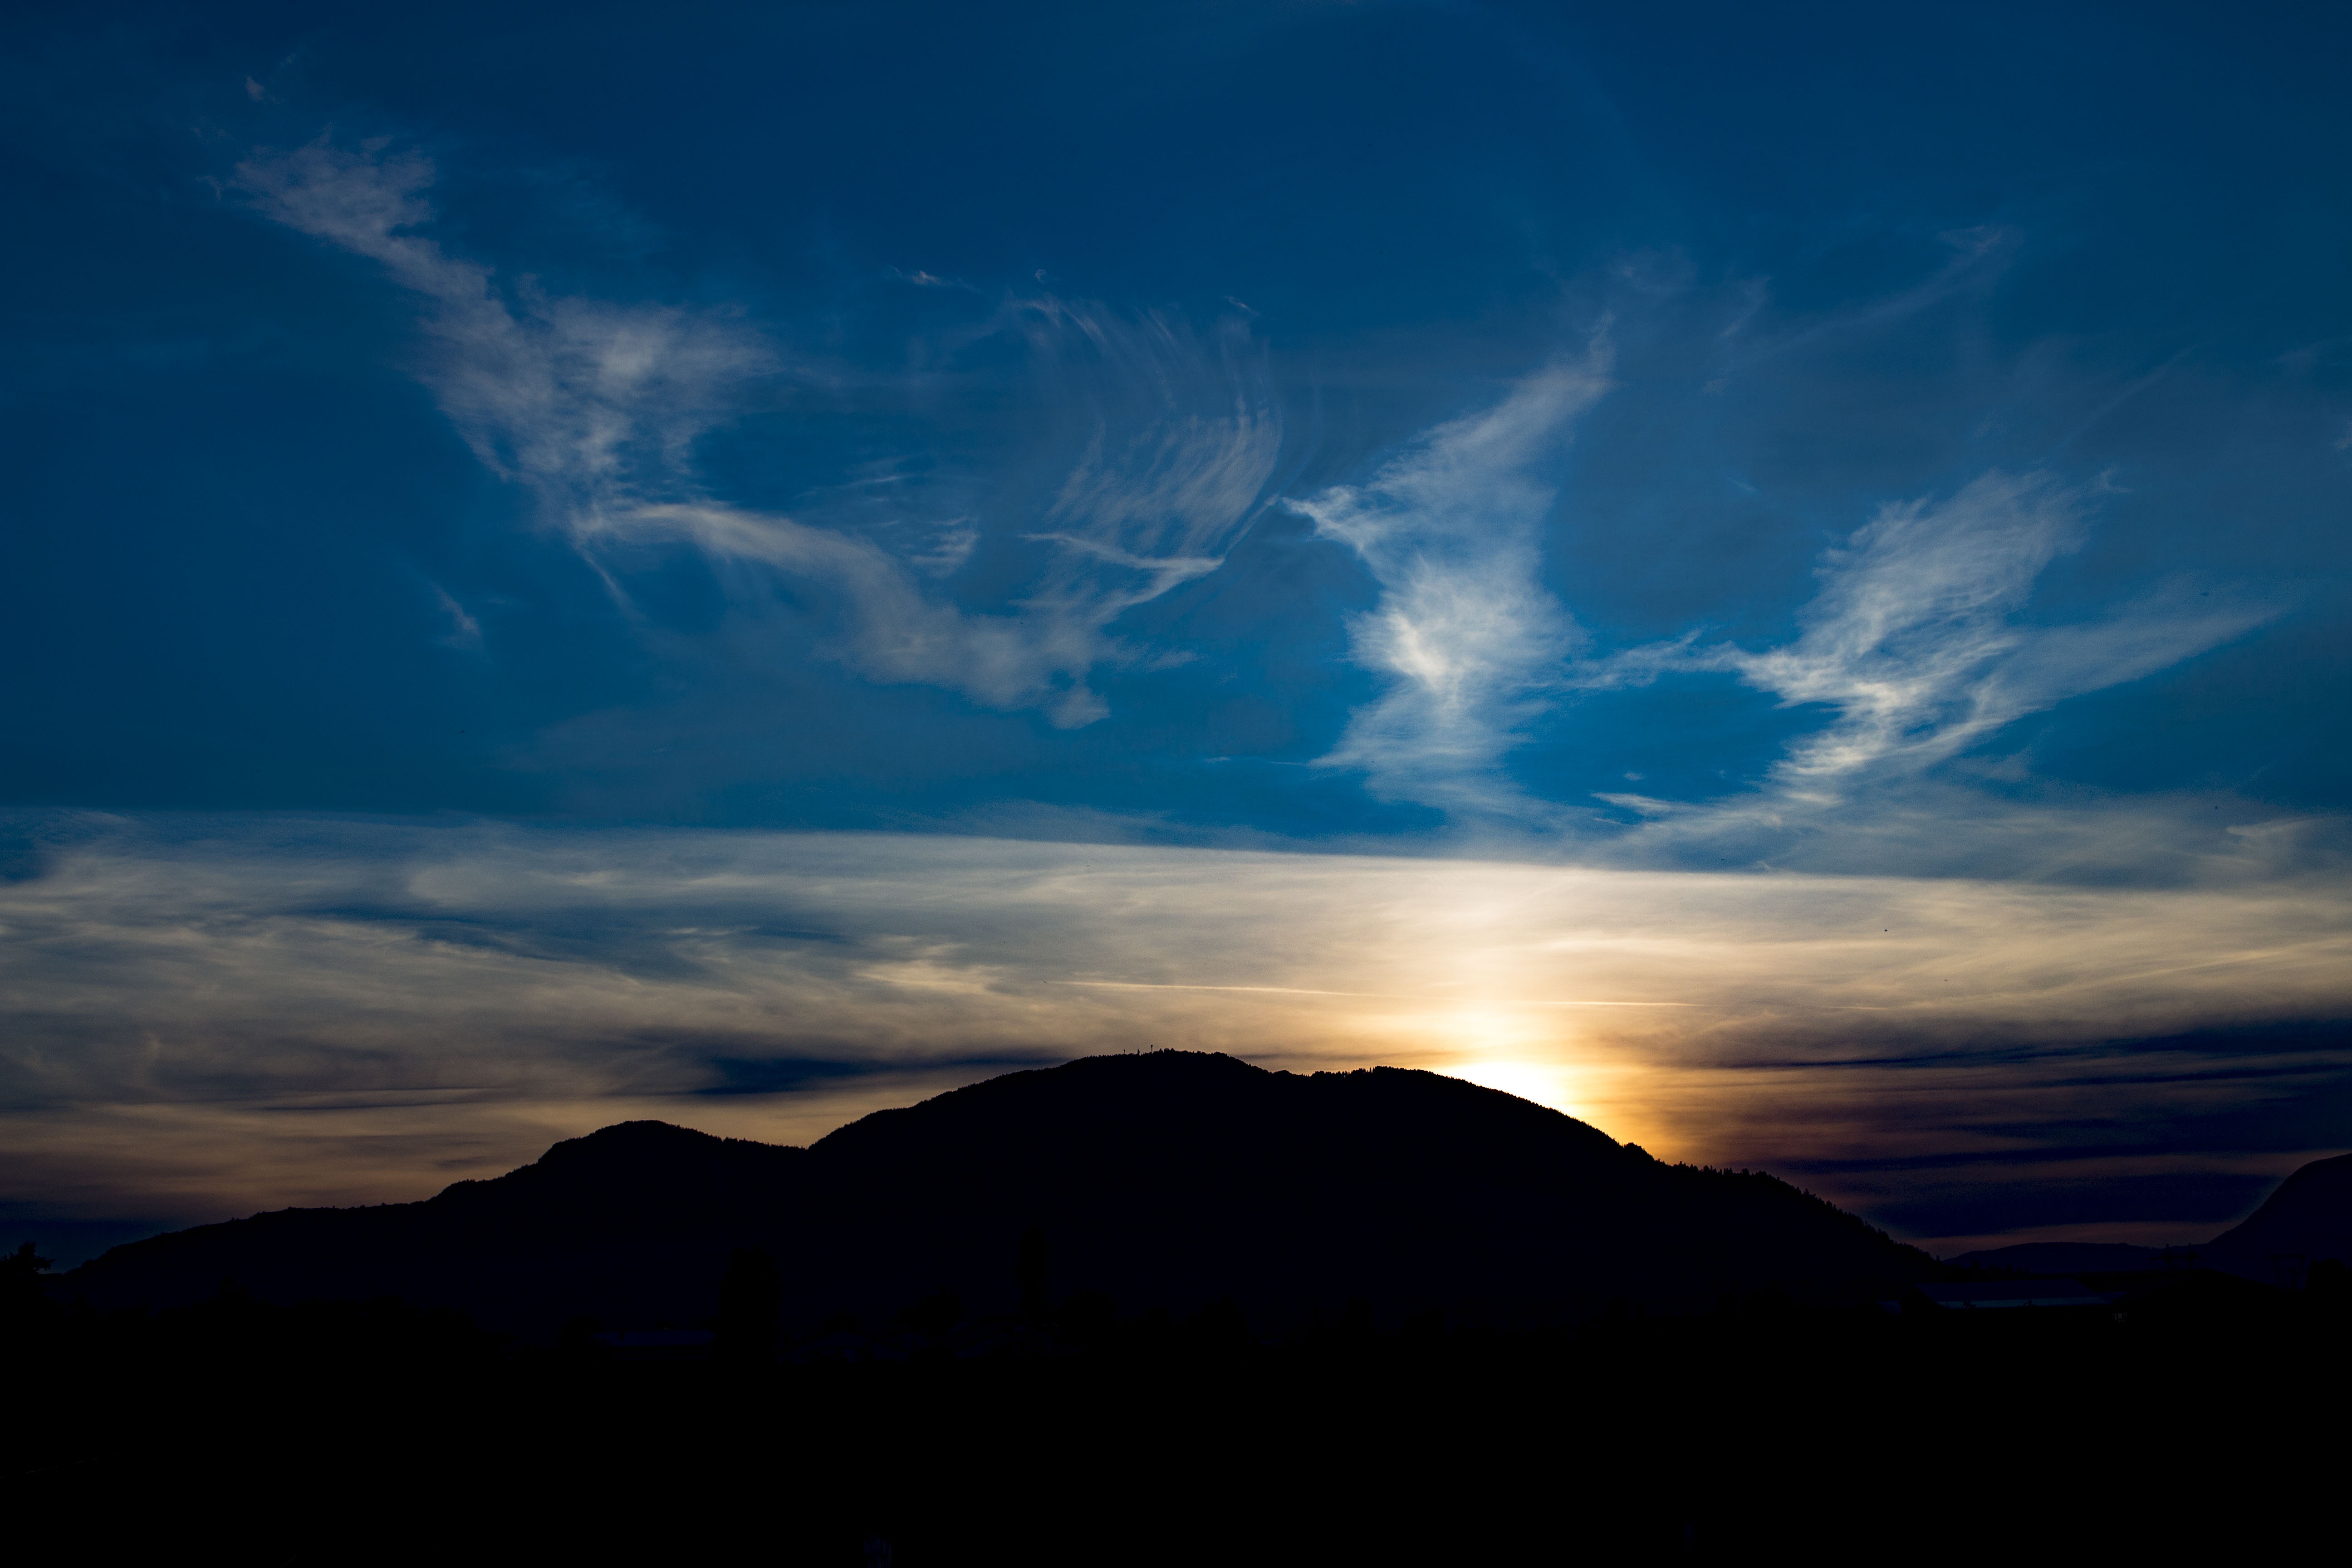
landscape, nature, outdoor, horizon, mountain, cloud, sky, sun, sunrise, sunset, sunlight, morning, dawn, atmosphere, land, dark, dusk, evening, twilight, spring, scenery, cumulus, darkness, blue, yellow, season, discovery, beautiful, scene, dramatic, sunset sky, afterglow, sunset landscape, meteorological phenomenon, atmospheric phenomenon